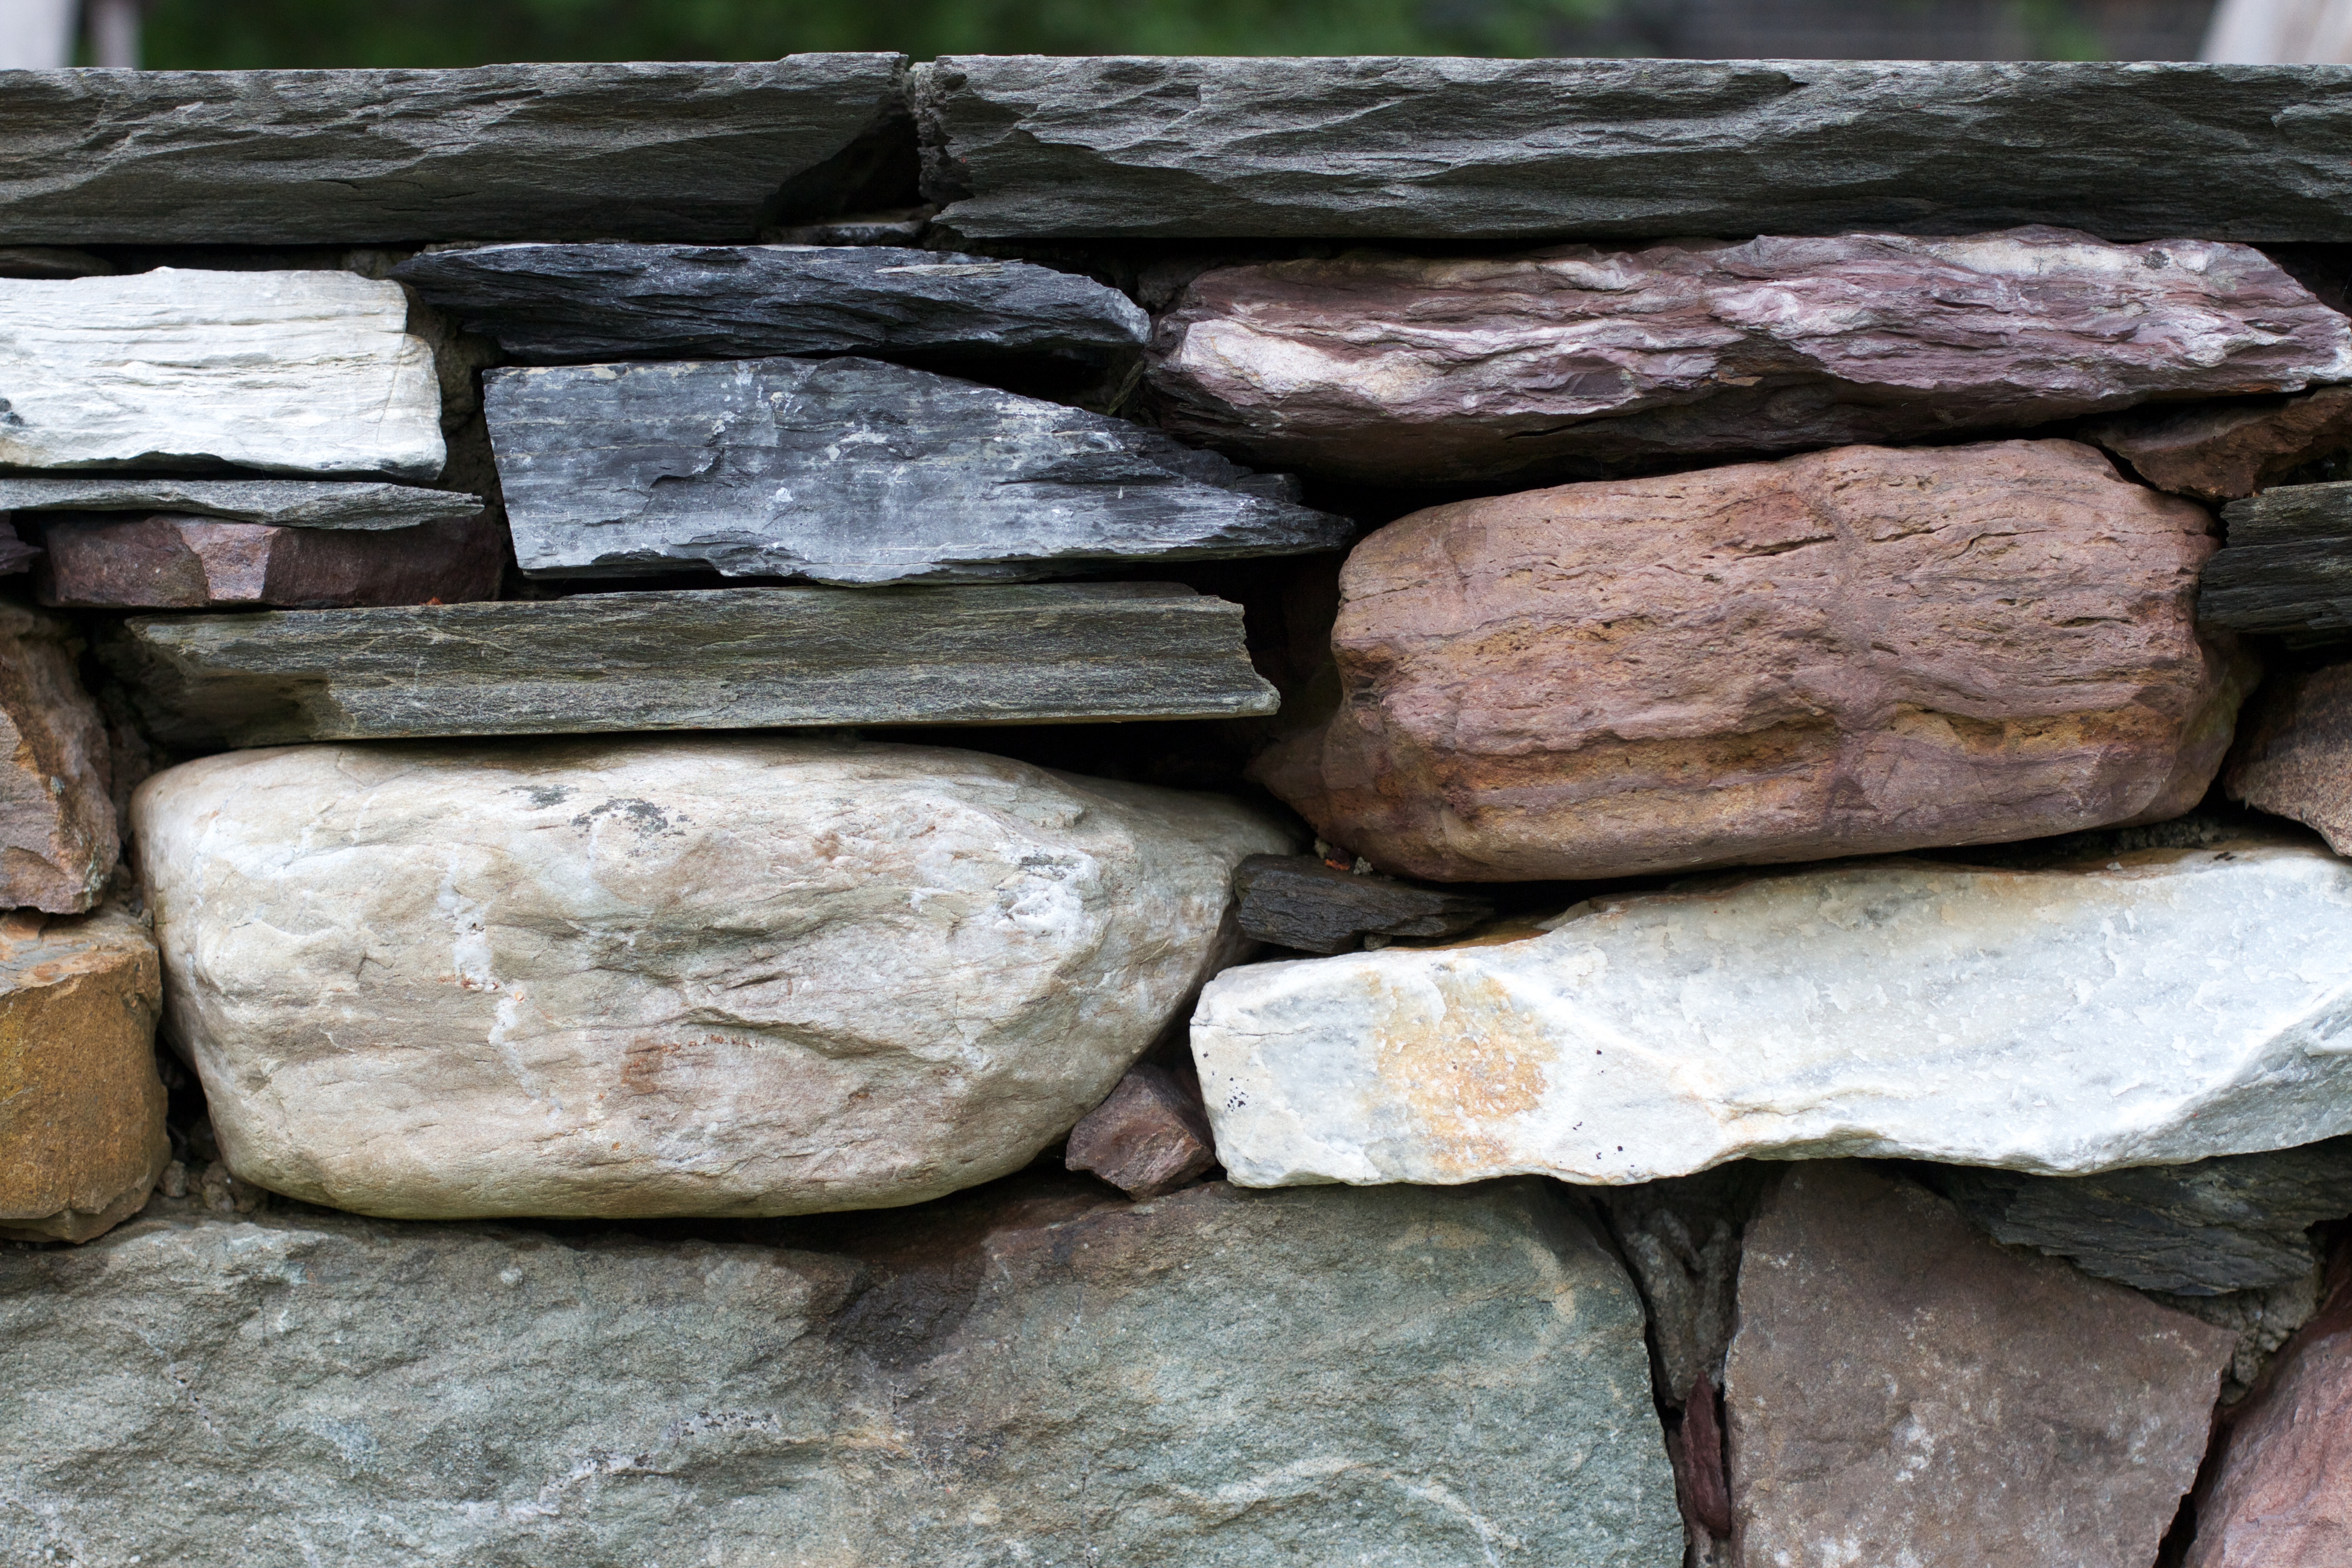
rock, wood, floor, wall, stone wall, material, boulder, raildog, bedrock, flagstone